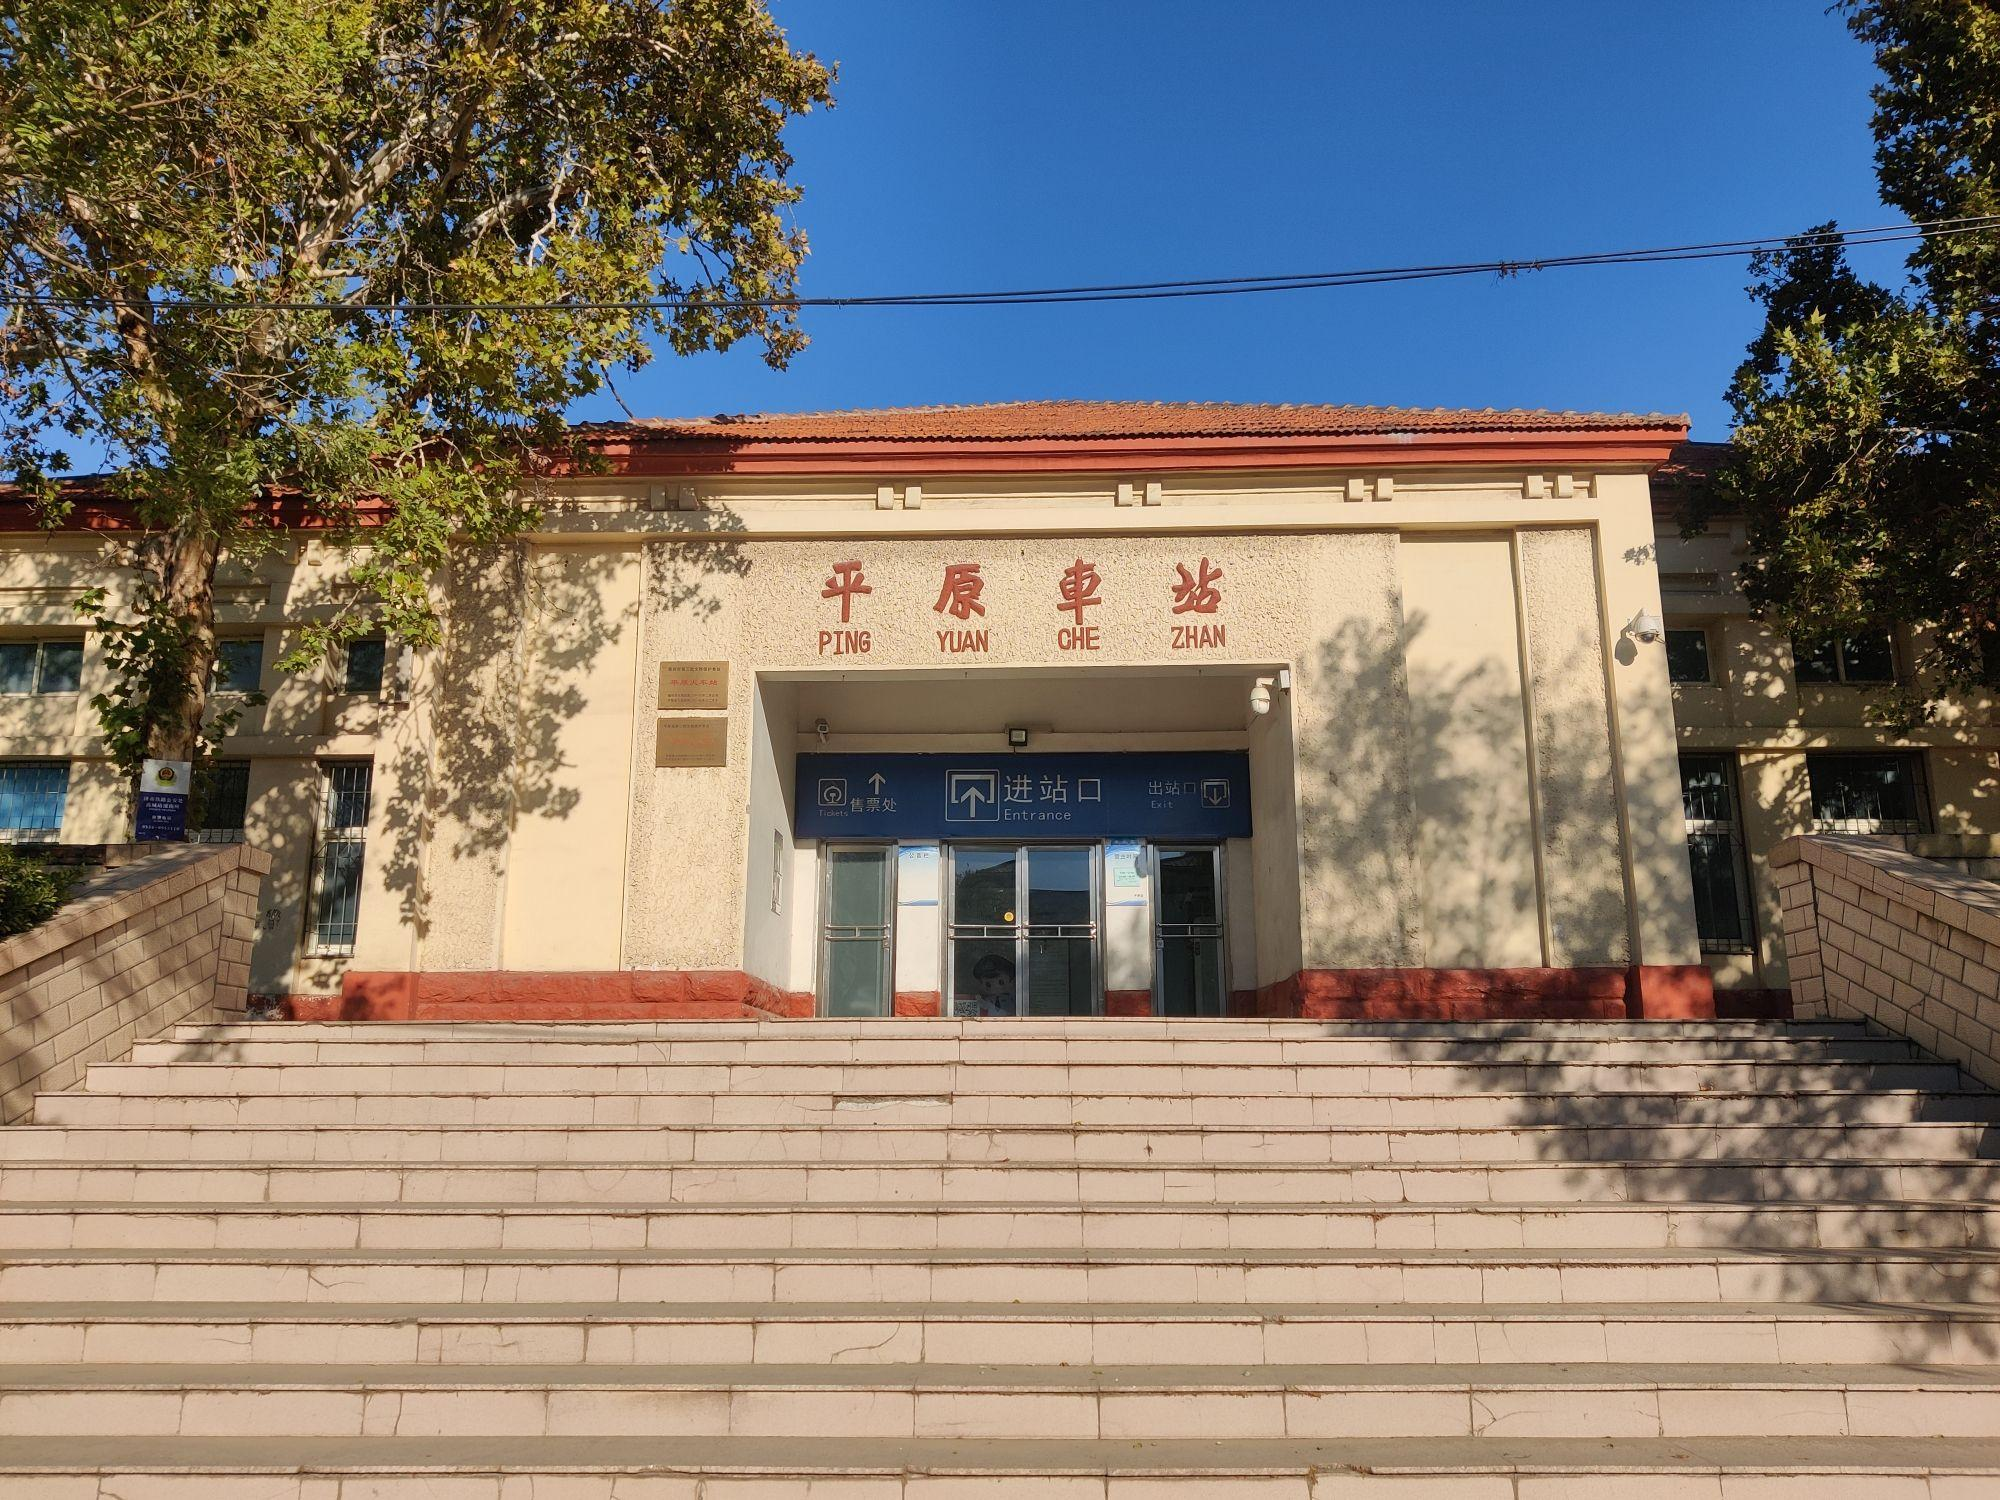
地标名称：平原站
所在城市：德州市·平原县